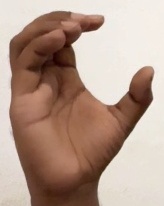
ASL sign: C